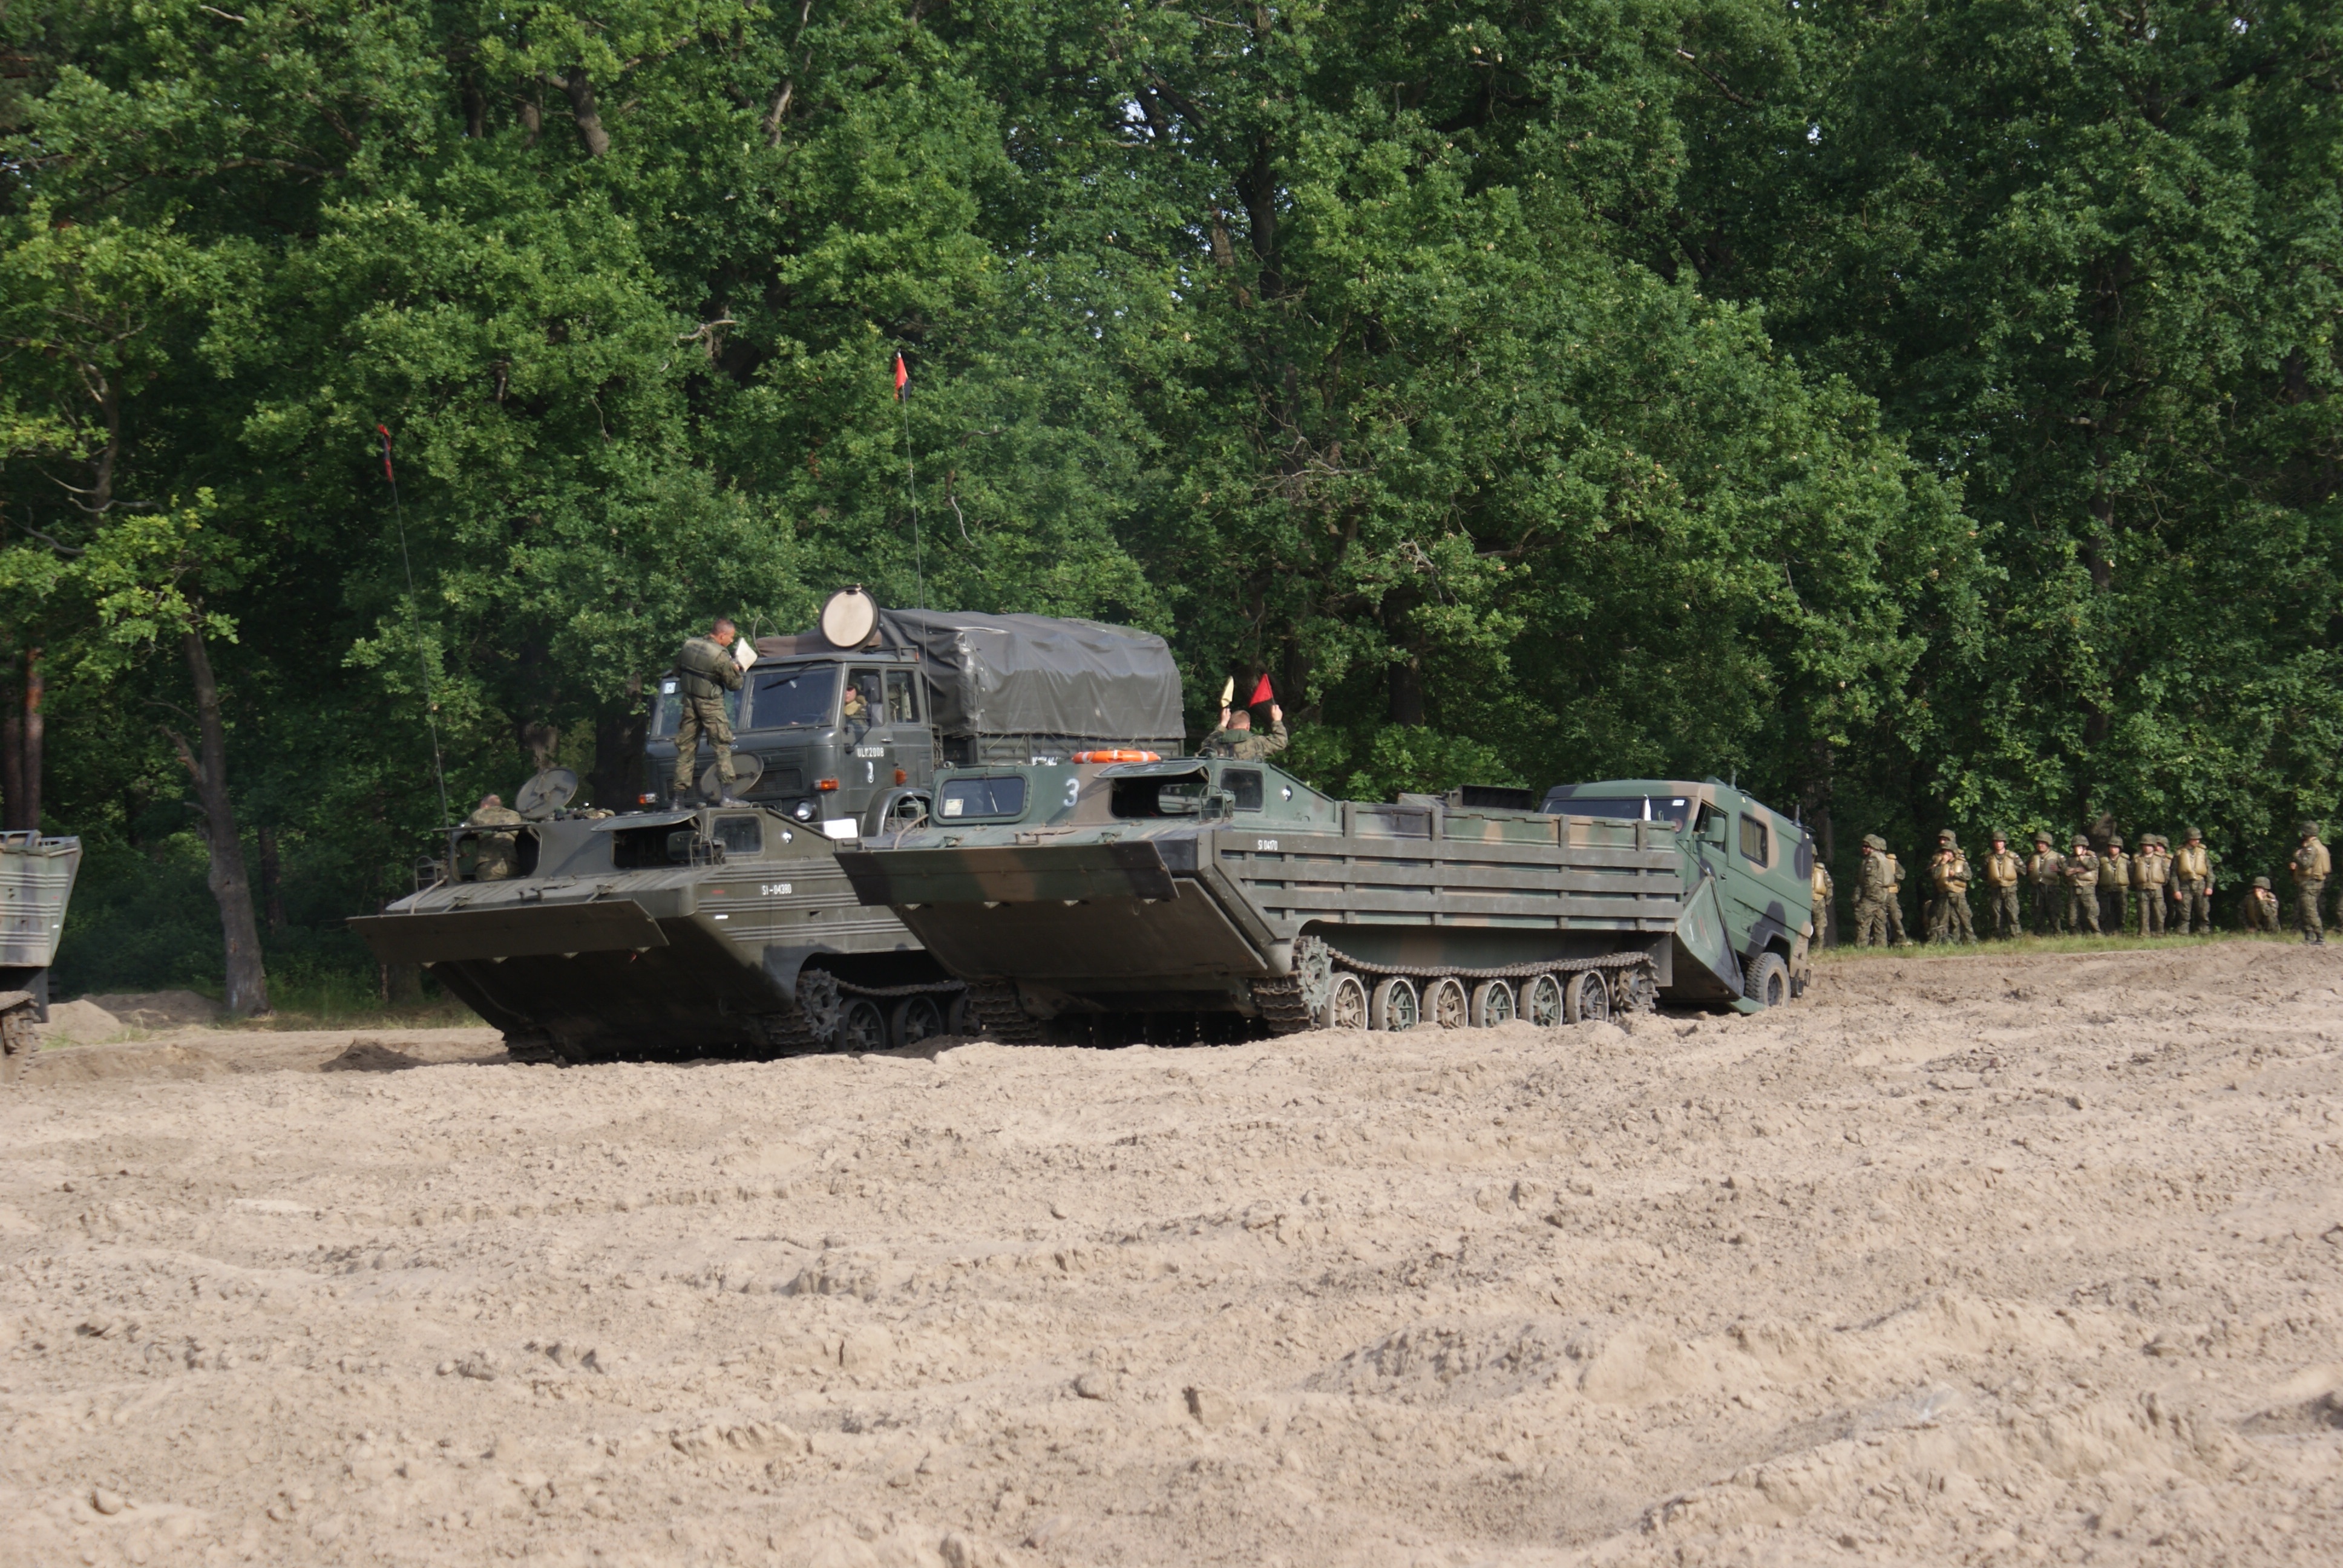
military, army, vehicle, amphibian, tank, the military, the army, wolverines, military vehicle, combat vehicle